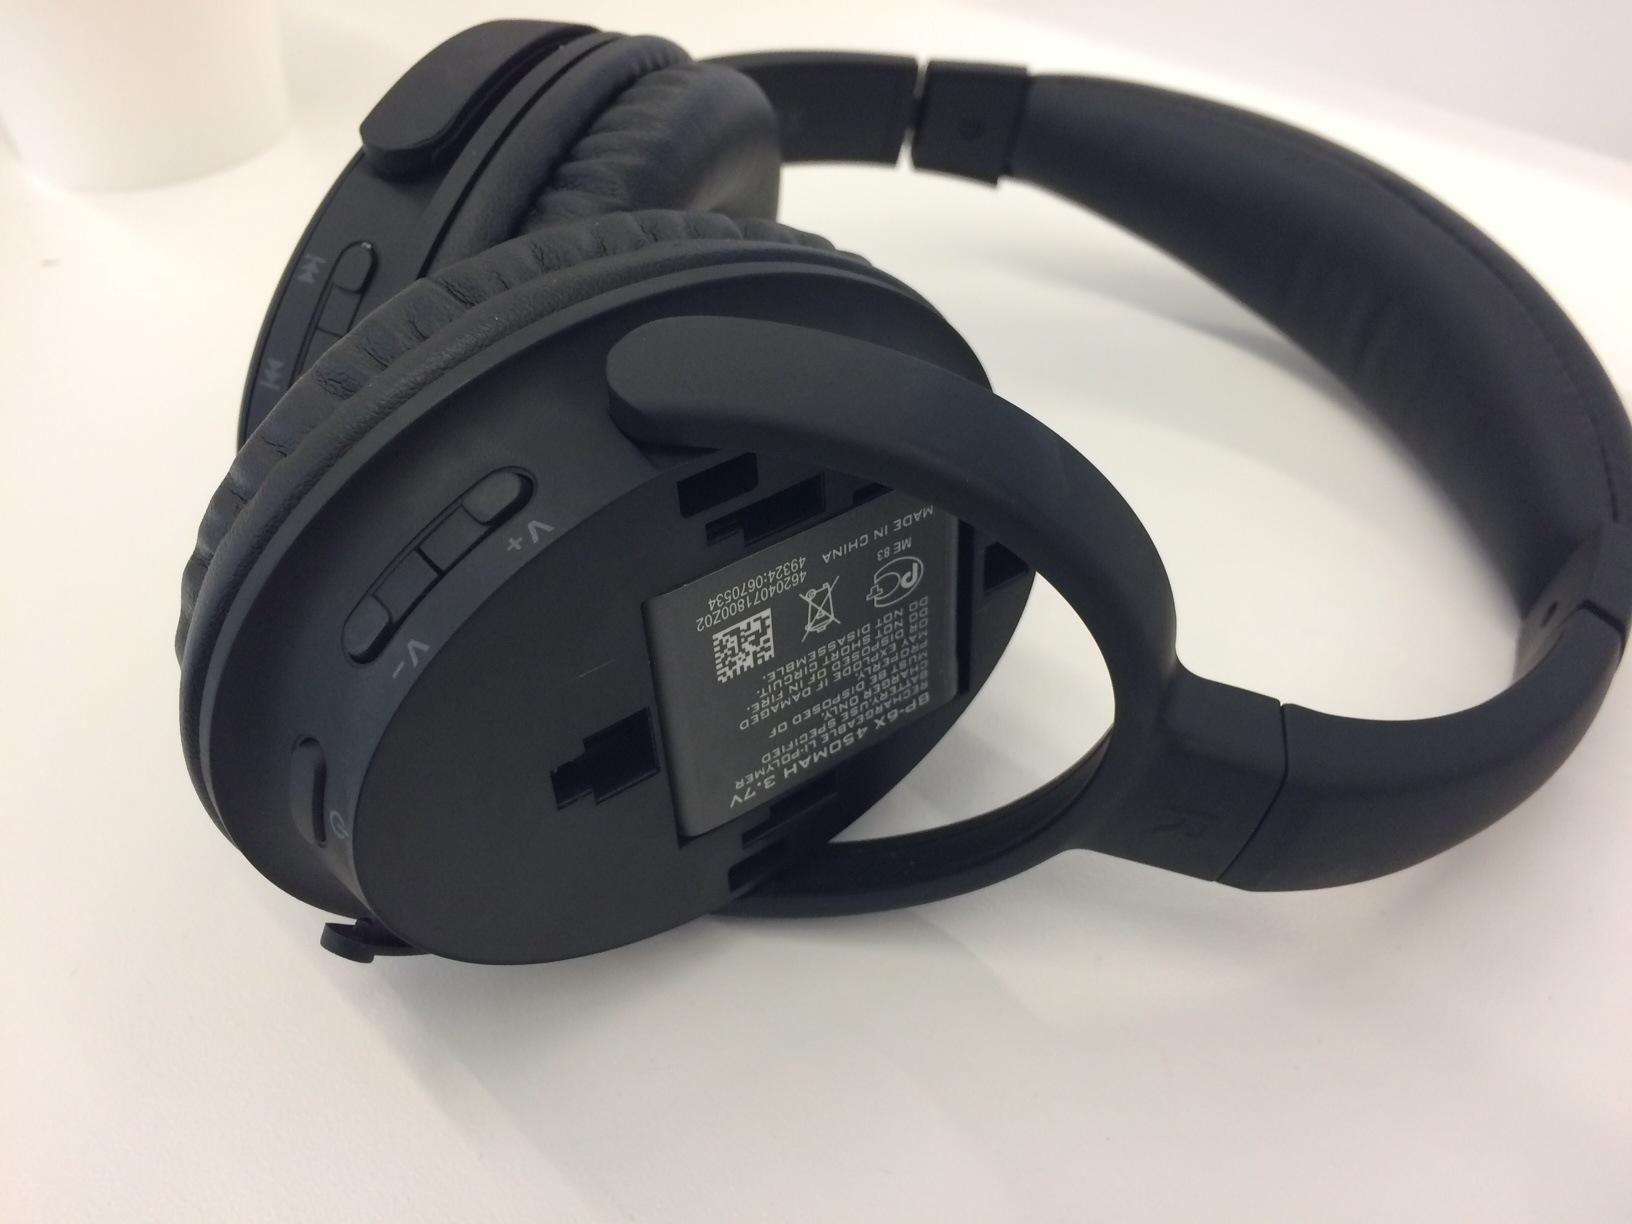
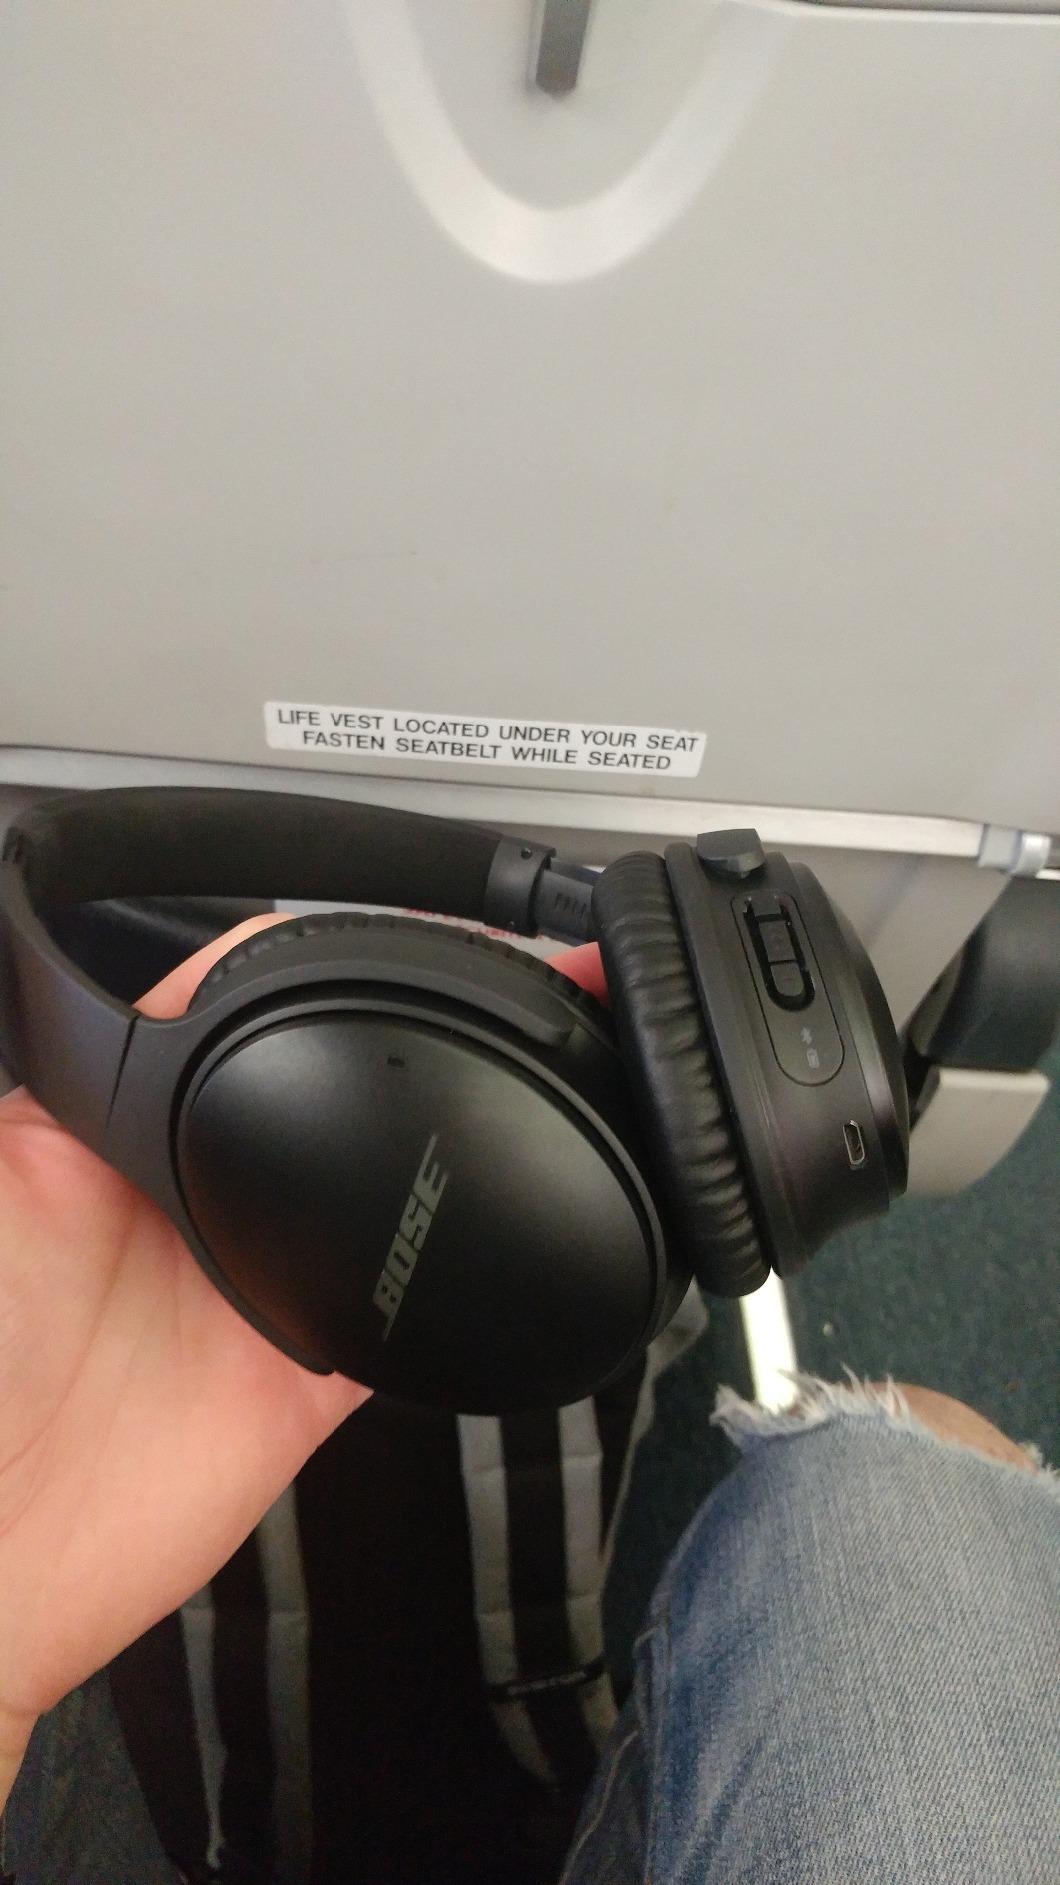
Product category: headphones
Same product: no